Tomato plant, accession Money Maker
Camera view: tilt-top (135 deg); turntable rotation: 120 degrees
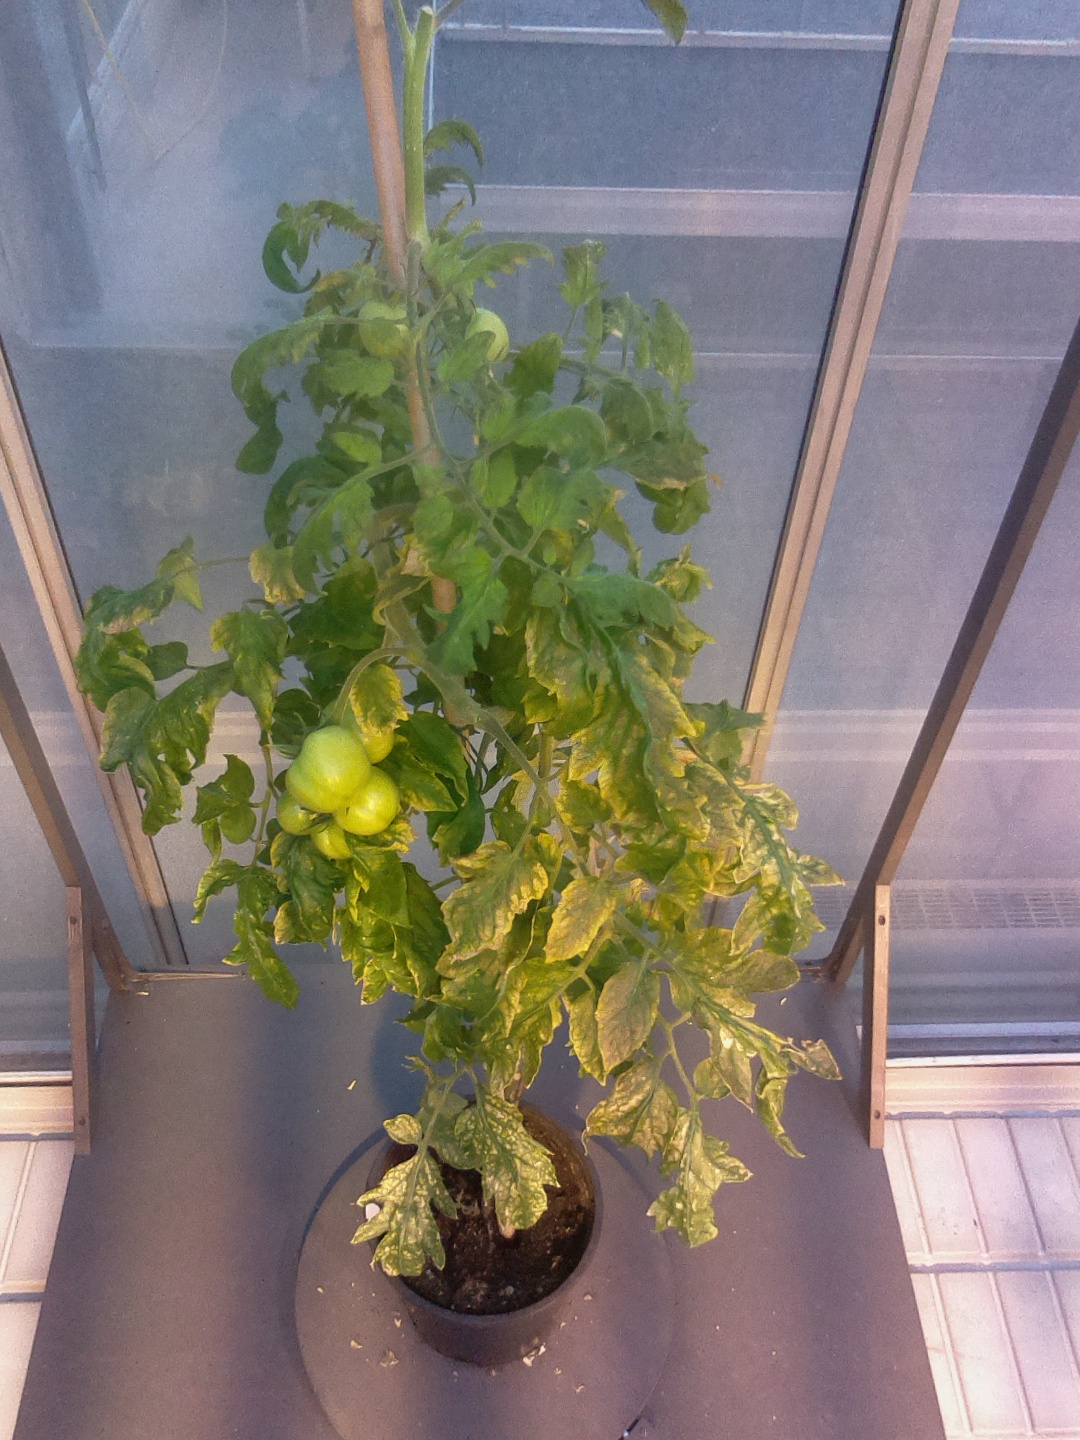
BBCH growth stage 79: 90% -100% of final fruit size